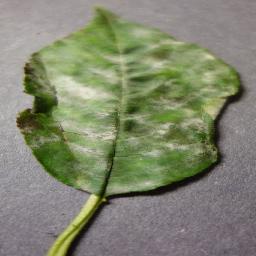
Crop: cherry
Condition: (including_sour)_powdery_mildew